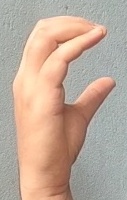
ASL sign: C